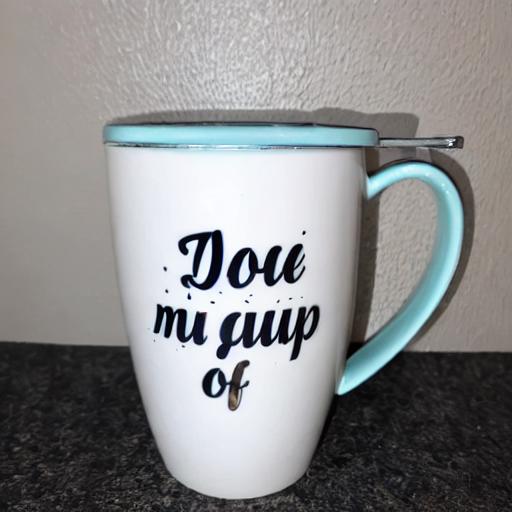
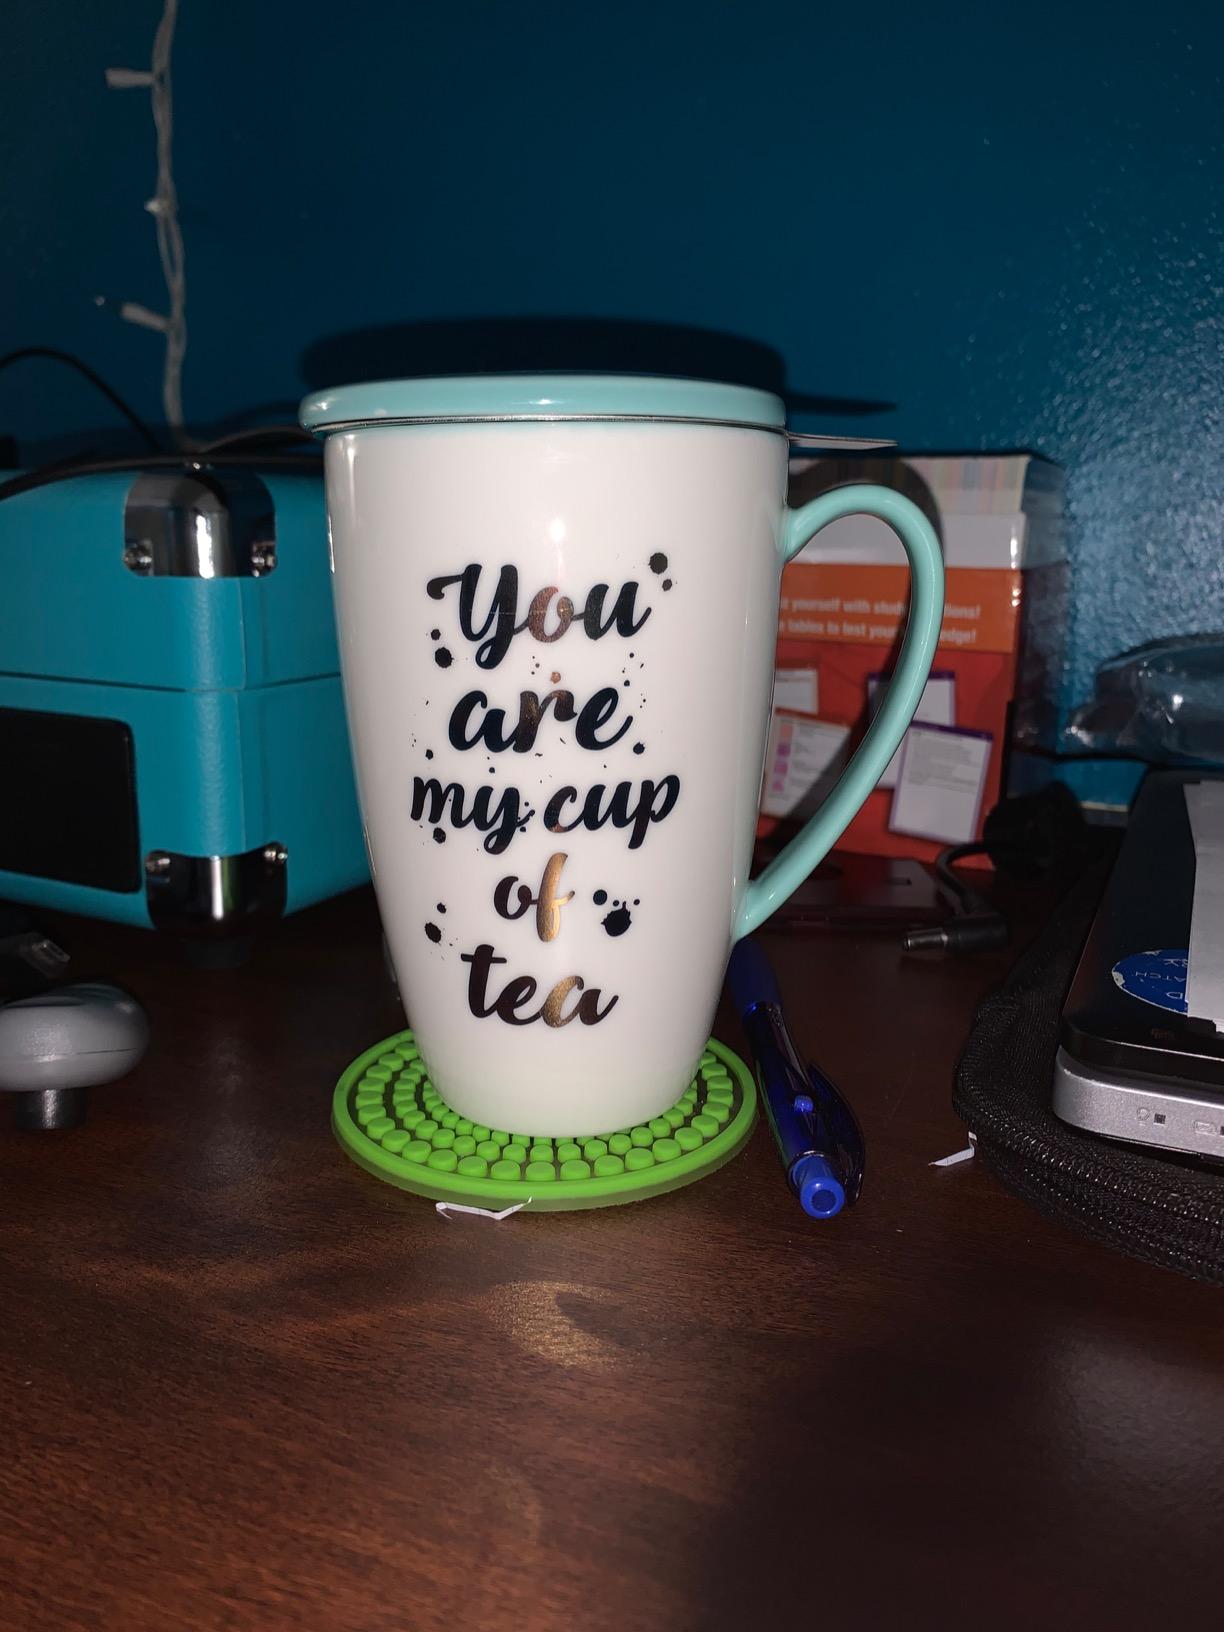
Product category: items_mug
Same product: no